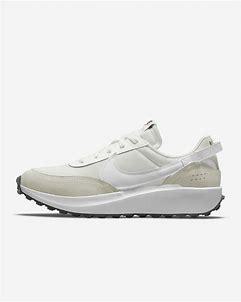
Brand: Nike
Model: Waffle Debut